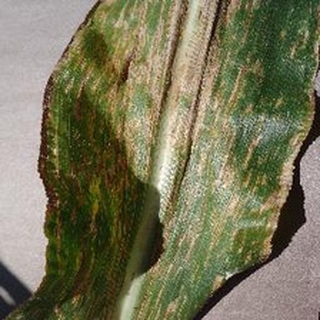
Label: corn_gray_leaf_spot